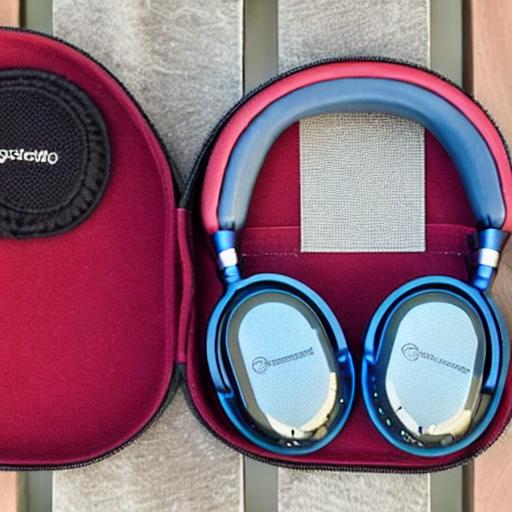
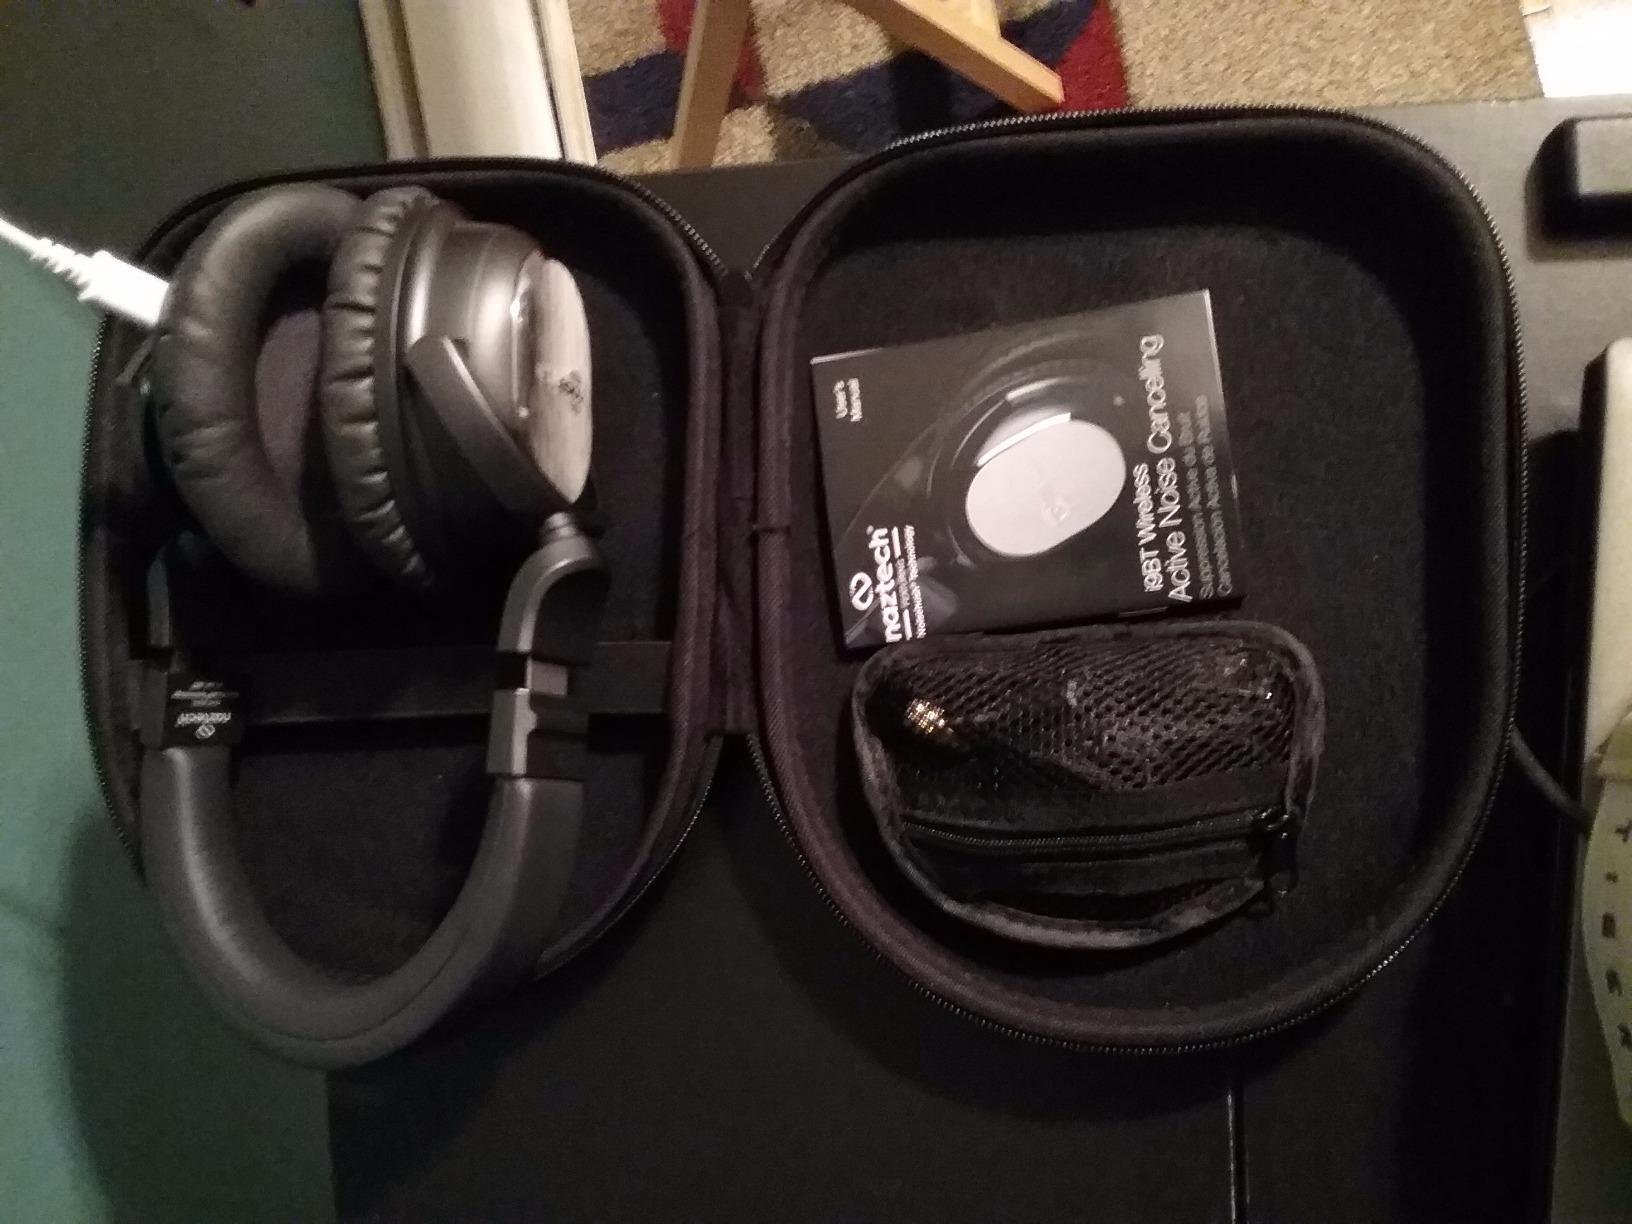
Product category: headphones
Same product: no